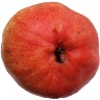
Label: Pear Red 1